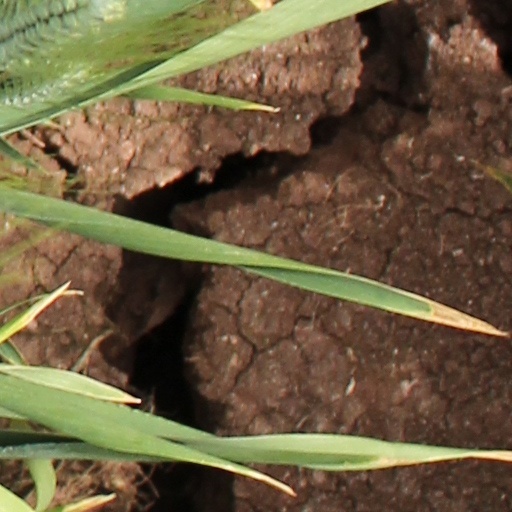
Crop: wheat